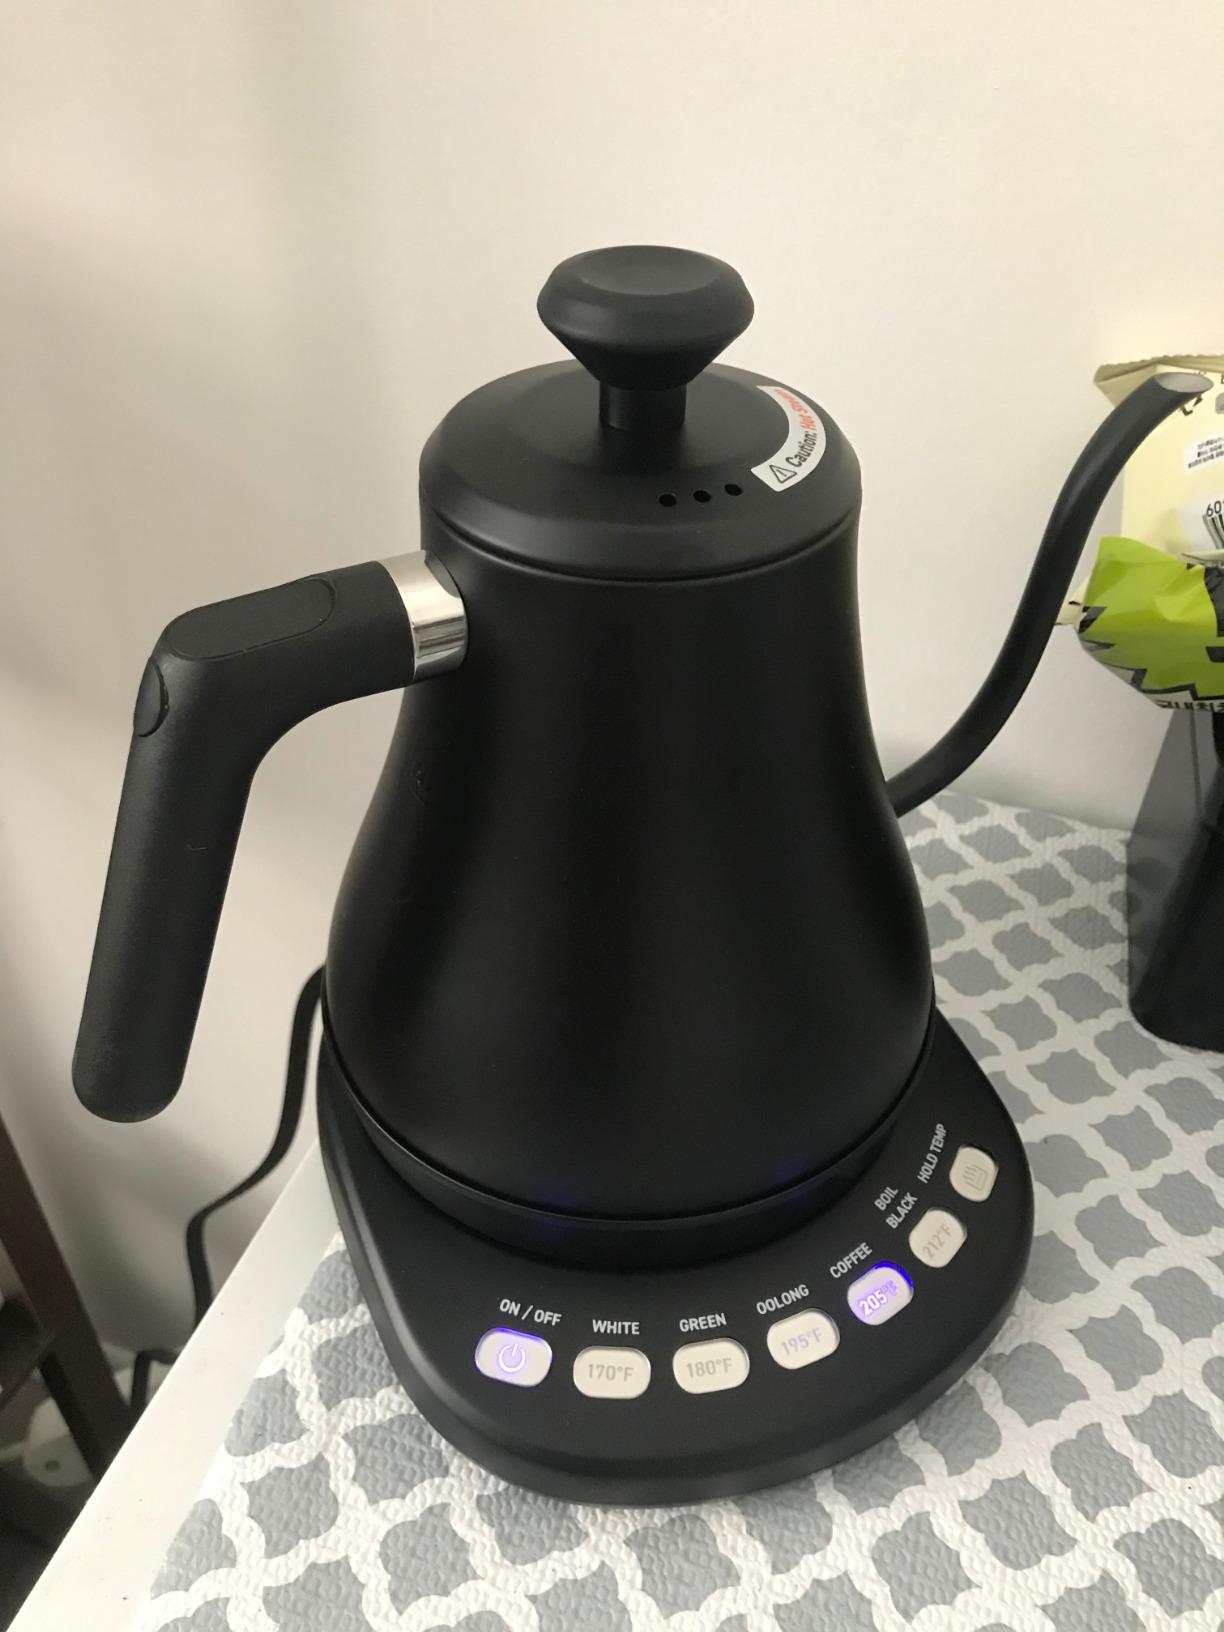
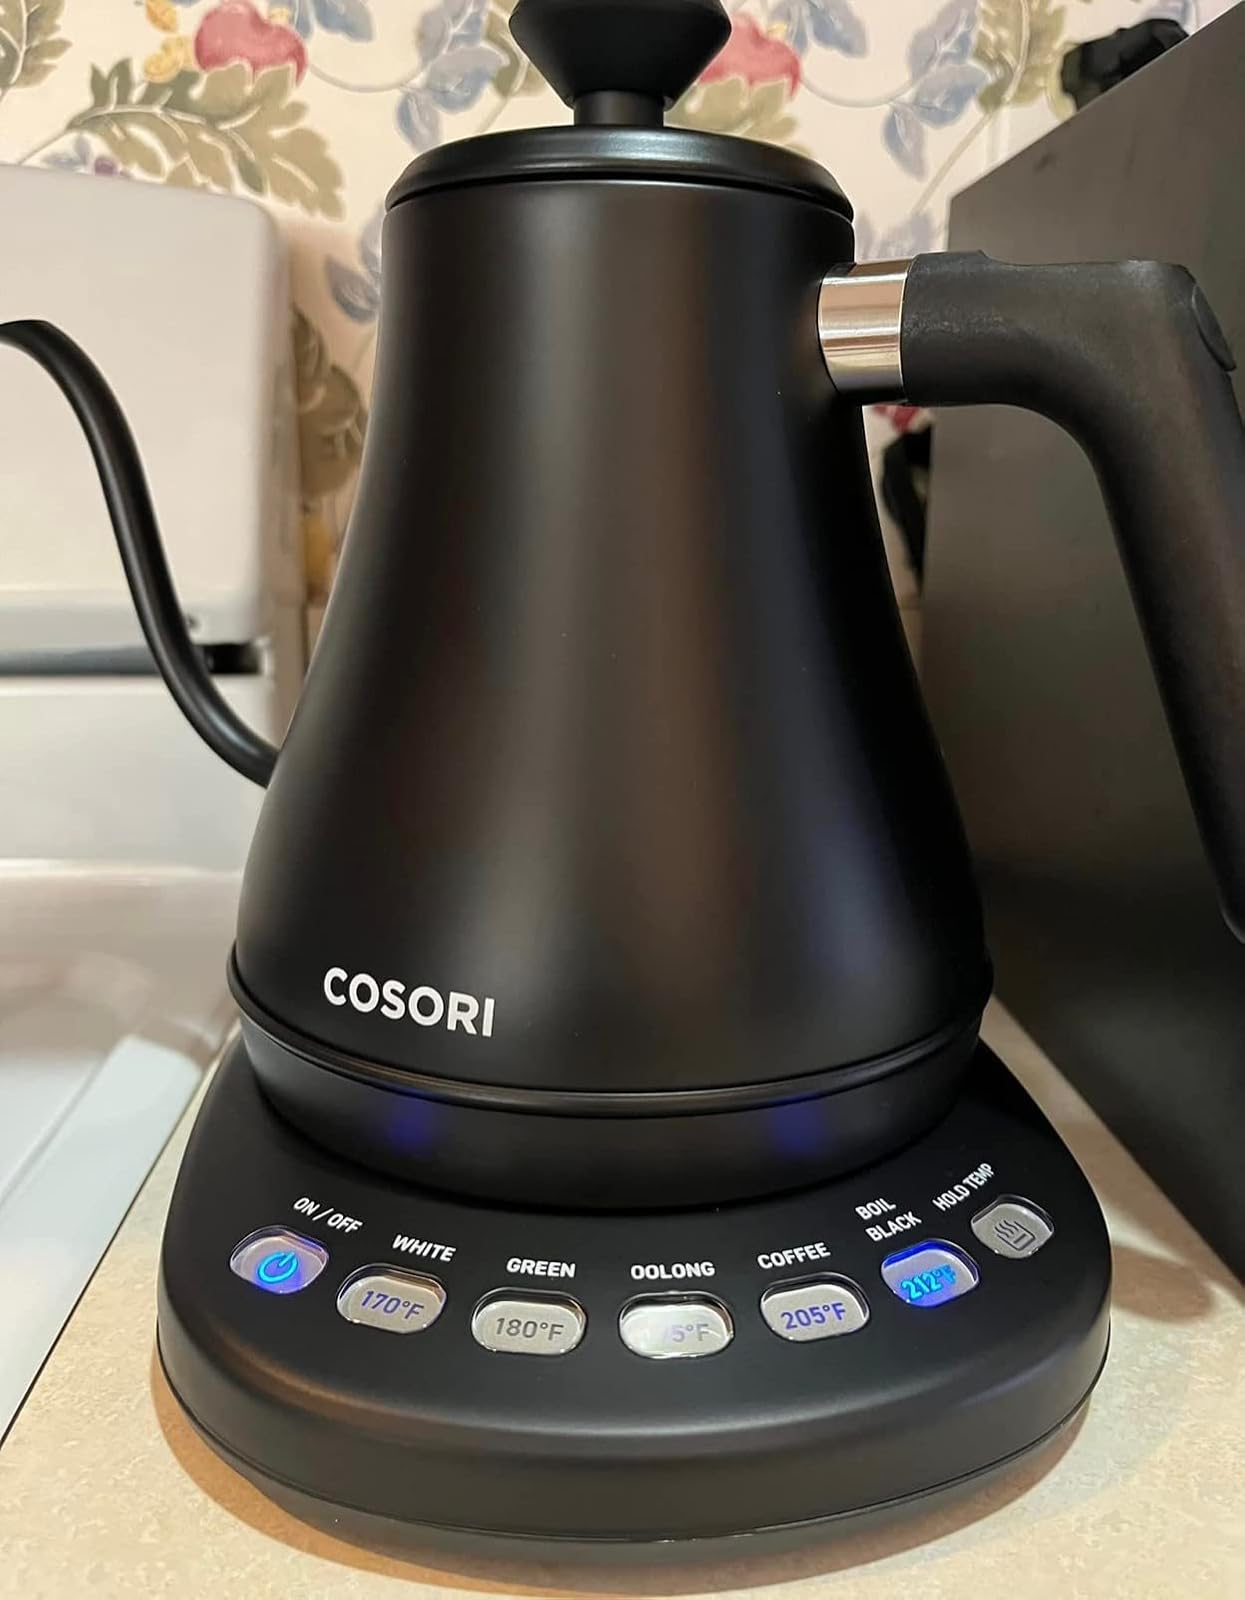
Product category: items_kettle
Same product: yes